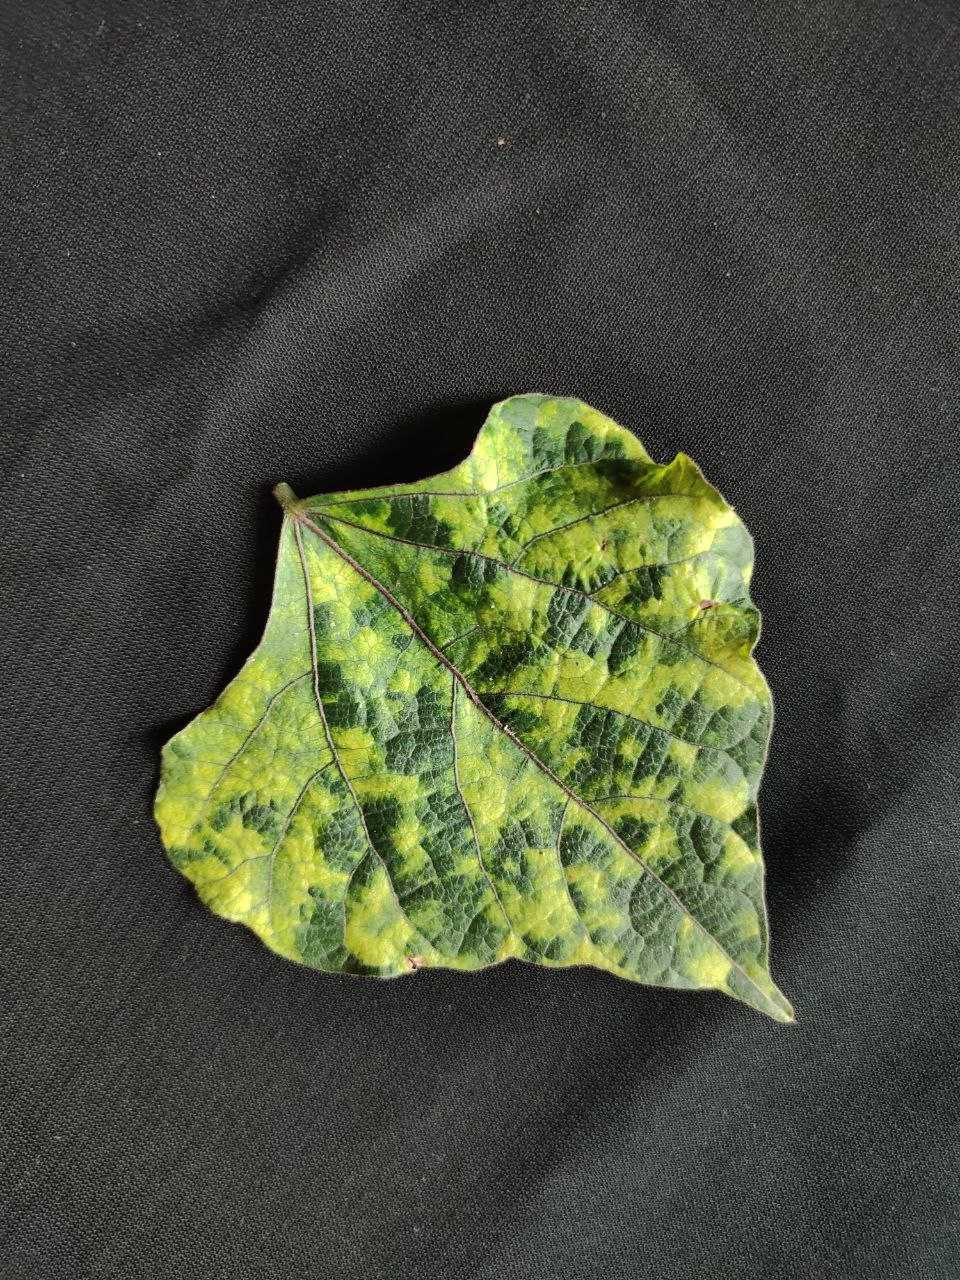
Crop: bean
Leaf condition: Mosaic Virus